San Giulio, Castellanza

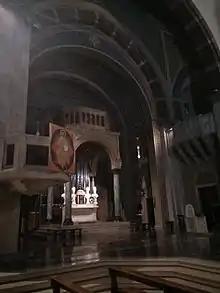
East end of the chapel with the pulpit on the left side

The chapel of the crucifix, "desire to Don Testori," is located in the right transept. It was blessed by Cardinal Alfredo Ildefonso Schuster on 9 November 1941. The Gothic lines enclose the polychrome and are artistically crafted. A large niche protects an old painted wooden crucifix (17th–18th century).